Au Peninsula

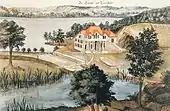
Werdmüller estate (1673)

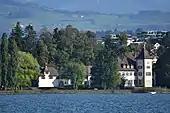
Schloss Au

In 1650 the lands were given by the city of Zürich to Hans Rudolf Werdmüller who built a villa in the "Venetian" style where he cultivated horticulture, agriculture, fisheries, and even a blacksmiths workshop. The Au lake and the vineyards on the south side were also part of the extensive estate which was sold by Werdmüller's son in 1678. The estate went over into the possession of Colonel Hans von Schulthess-Bodmer, who rebuilt it 1928/29 as a neo-baroque villa, constructed by architect Johann A. Freytag. Among the famous residents was the author Mentona Moser (1874–1971) who was born on the Au peninsula: „Ich habe gelebt“ ("I've lived", among others with Au-related descriptions) is one of her published books. Her mother was considered one of the richest women in Europe in the 19th century; in her residence „Belle au bois dormant“ she met poets, philosophers, scientists and people perverted from trade and industry. The estate and the little landside lake belong since 1989 to the Canton of Zürich; in 1985 Eric Alex von Schulthess handed over the property to the canton to establish a conference center, and thus to the public, as part of the comprehensive area. Though the buildings usually just partially are accessible to the public, the castle's spacious park and the tower-like "Gugger" dwelling house the peninsula's hill are further points of interest.